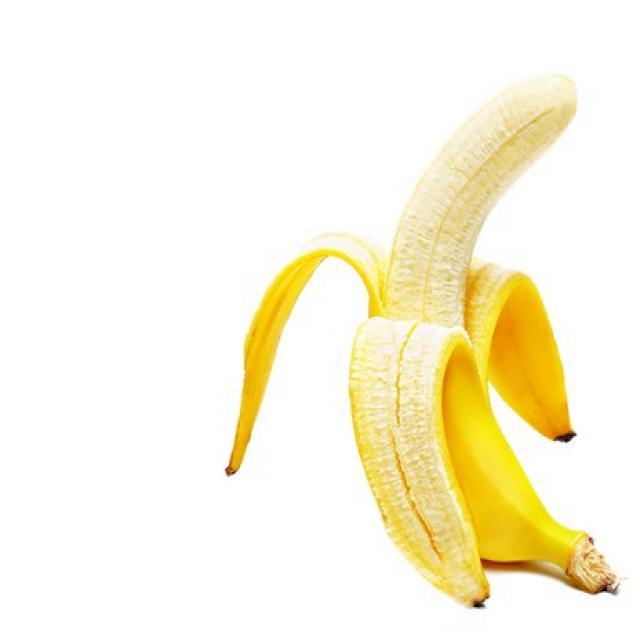
Label: bananas